In Summer We Must Love

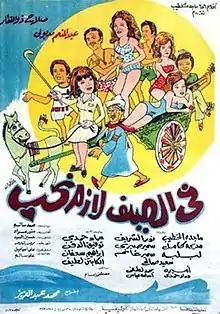
Theatrical release poster

In Summer We Must Love (translit: "Fi Saif Lazem Nihib" or "Fil Seef Lazem Neheb") is 1974 Egyptian comedy film directed by Mohamed Abdel Aziz. It stars Salah Zulfikar as Dr. Nabil, the psychiatrist. The film features an ensemble cast that includes Nour El-Sherif, Abdel Moneim Madbouly, Samir Ghanem, Lebleba, Magda El-Khatib and Emad Hamdy. "In Summer We Must Love" was produced by Magda El-Khatib for 656 Films and was released on August 19, 1974 by El Gaaouny Distribution Agency.